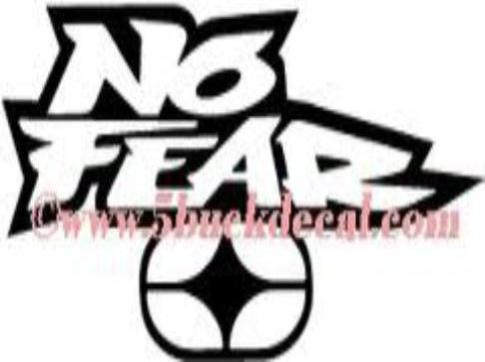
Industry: Leisure